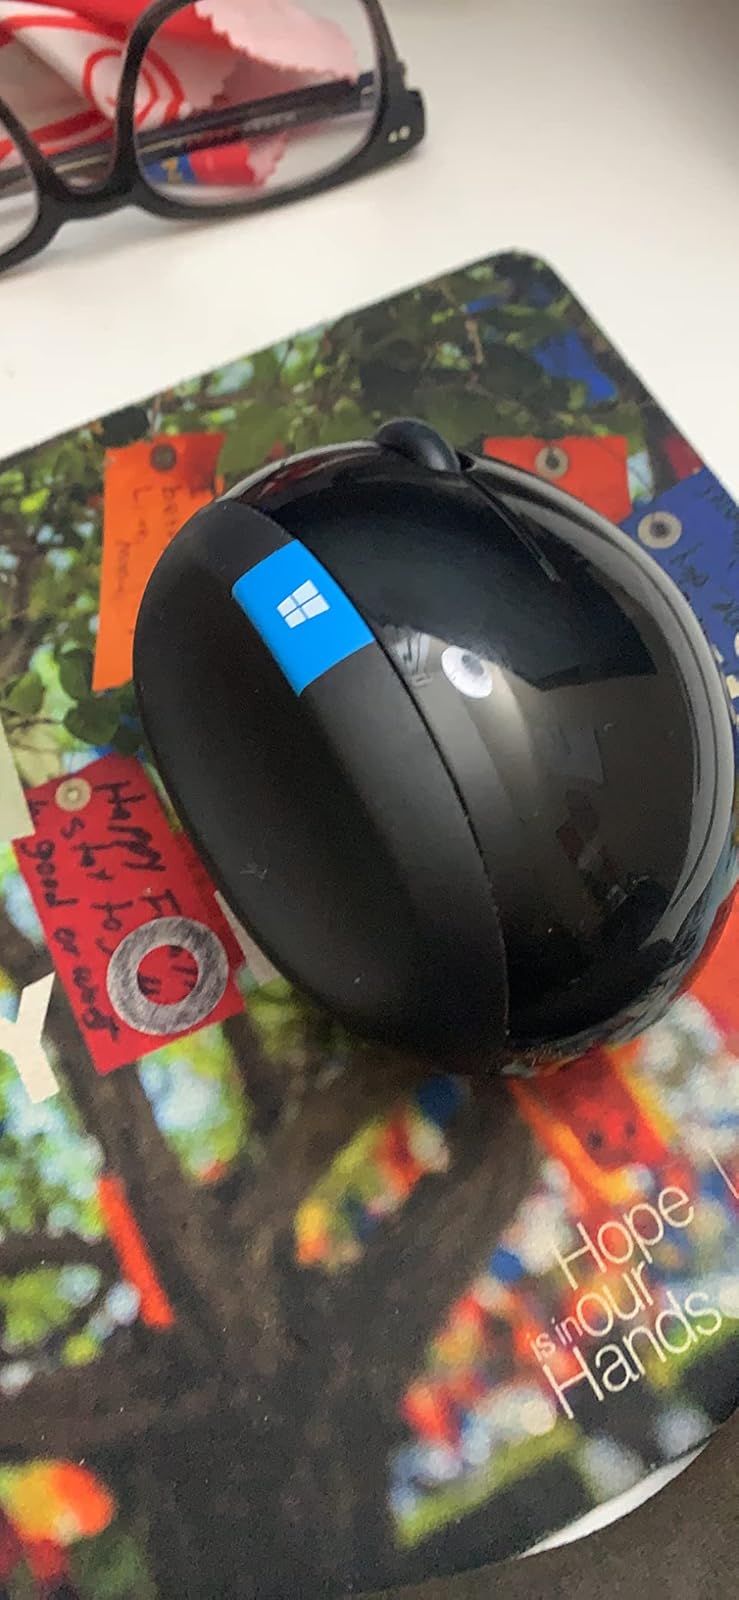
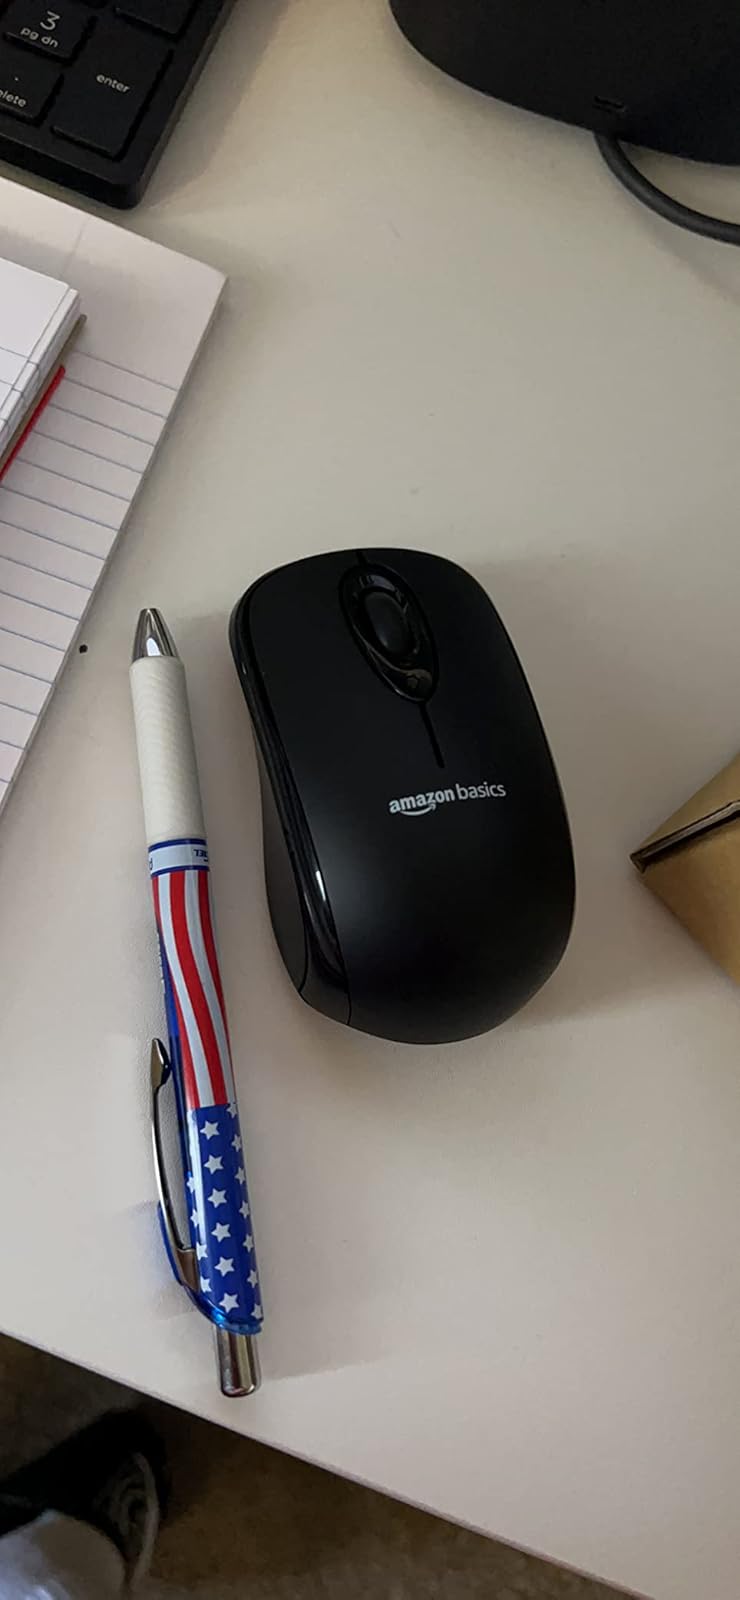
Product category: mouse
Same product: no